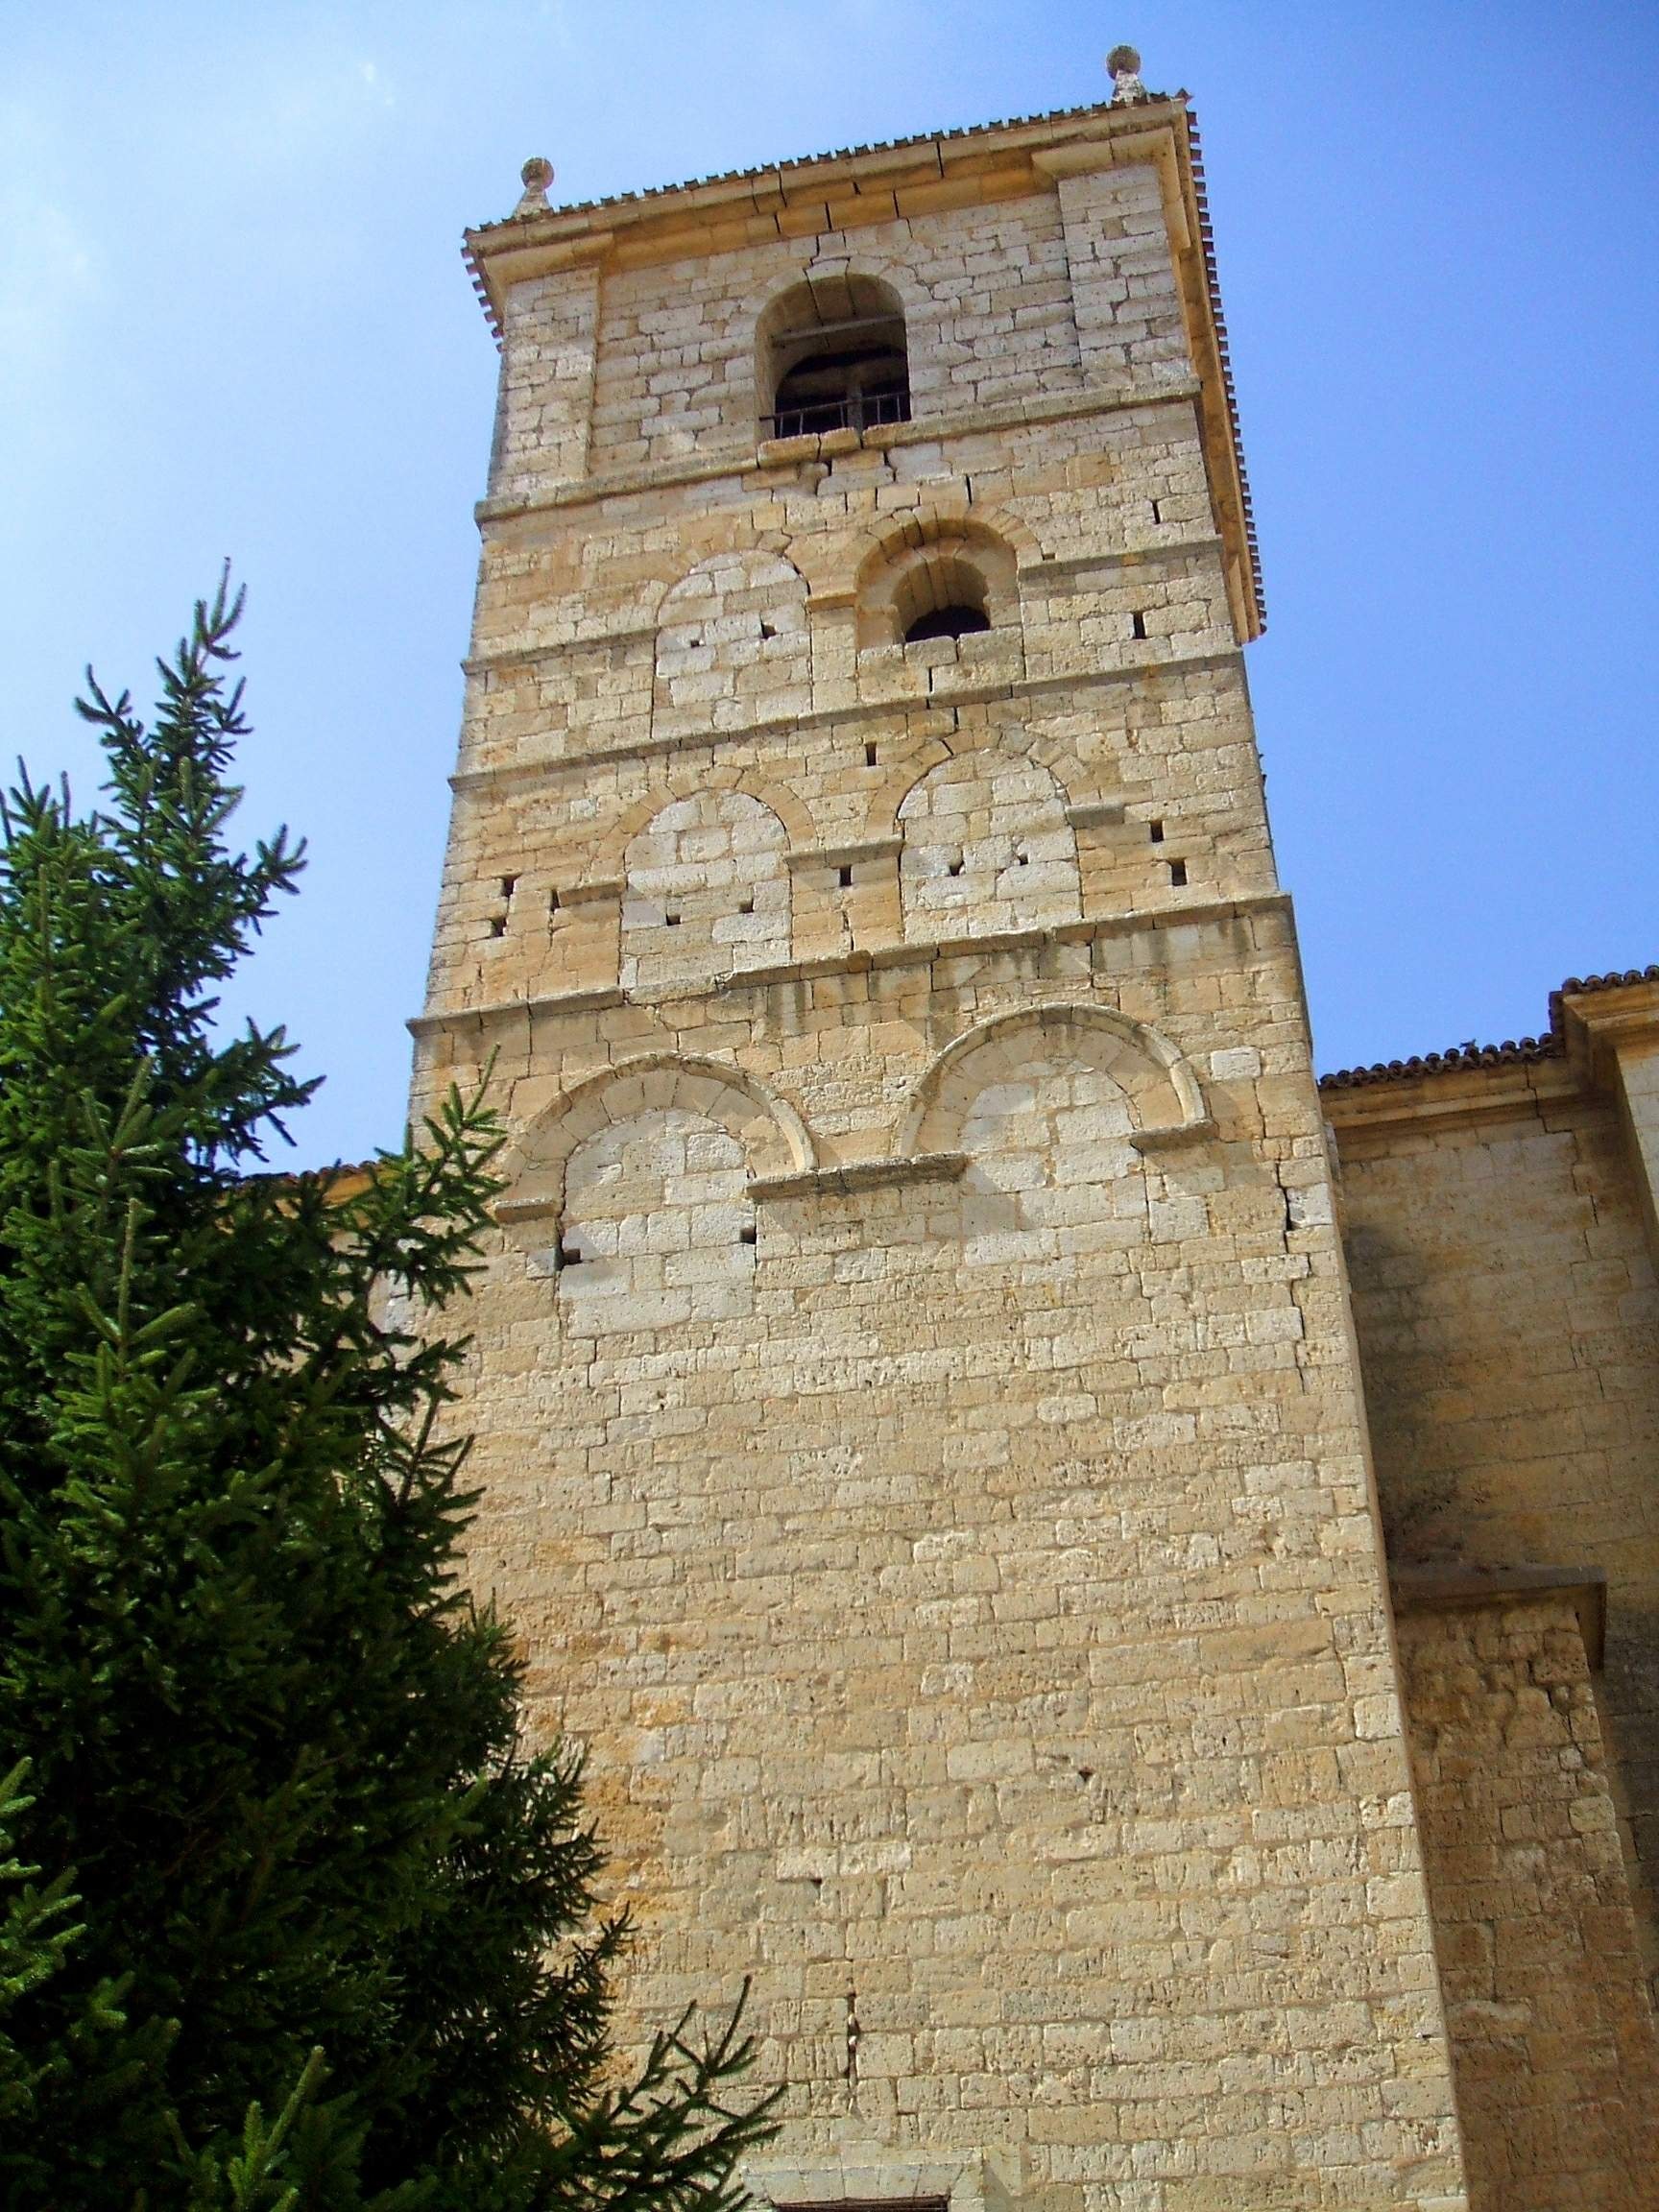
architecture, building, monument, tower, landmark, church, chapel, fortification, place of worship, bell tower, santa, temple, ruins, palencia, archaeological site, historic site, ancient history, eugenia, astudillo